Spotted hyena

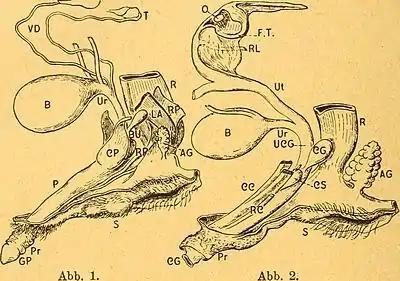
Male and female reproductive systems of the spotted hyena, from Schmotzer & Zimmerman, "Anatomischer Anzeiger" (1922). Abb. 1 (Fig. 1.) "Male reproductive anatomy." Abb. 2 (Fig. 2.) "Female reproductive anatomy." Principal abbreviations (from von Eggeling) are: T, testis; VD, vas deferens; BU, urethral bulb; Ur, urethra; R, rectum; P, penis; S, scrotum; O, ovary; FT, Fallopian tubes; RL, ligamentum uteri; Ut, uterus; CC, corpus clitoridis. Remaining abbreviations, in alphabetical order, are: AG, anal glands; B, vesica urinaria; CG, Cowper's glands; CP, corpus penis; CS, corpus spongiosum; GC, glans clitoridis; GP, glans penis; LA, levator ani muscle; Pr, prepuce; RC, musculus retractor clitoridis; RP, musculus retractor penis; UCG, canalis urogenitalis.

The genitalia of the female closely resembles that of the male; the clitoris is shaped and positioned like a penis, a pseudo-penis, and is capable of erection. The female also possesses no external vagina (vaginal opening), as the labia are fused to form a pseudo-scrotum. The pseudo-penis is traversed to its tip by a central urogenital canal, through which the female urinates, copulates and gives birth. The pseudo-penis can be distinguished from the males' genitalia by its somewhat shorter length, greater thickness, and more rounded glans. In both males and females, the base of the glans is covered with penile spines. The formation of the pseudo-penis appears largely androgen independent, as the pseudo-penis appears in the female fetus before differentiation of the fetal ovary and adrenal gland. When flaccid, the pseudo-penis is retracted into the abdomen, and only the prepuce is visible. After giving birth, the pseudo-penis is stretched, and loses many of its original aspects; it becomes a slack-walled and reduced prepuce with an enlarged orifice with split lips.